William Benjamin Baker

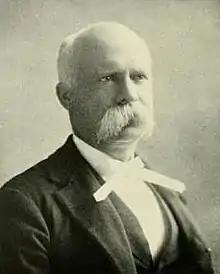
From Volume I of 1899's "Autobiographies and portraits of the President, cabinet, Supreme court, and Fifty-fifth Congress"

William Benjamin Baker (July 22, 1840 – May 17, 1911) was a U.S. Congressman who represented the second Congressional district of Maryland from 1895 to 1901. He was considered the father of rural mail delivery in the United States.